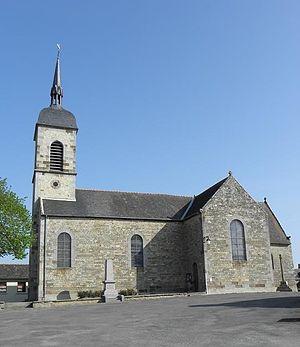
Église Notre-Dame de Rimou (35).
Rimou est une commune française située dans le département d'Ille-et-Vilaine en région Bretagne, peuplée de 336 habitants.